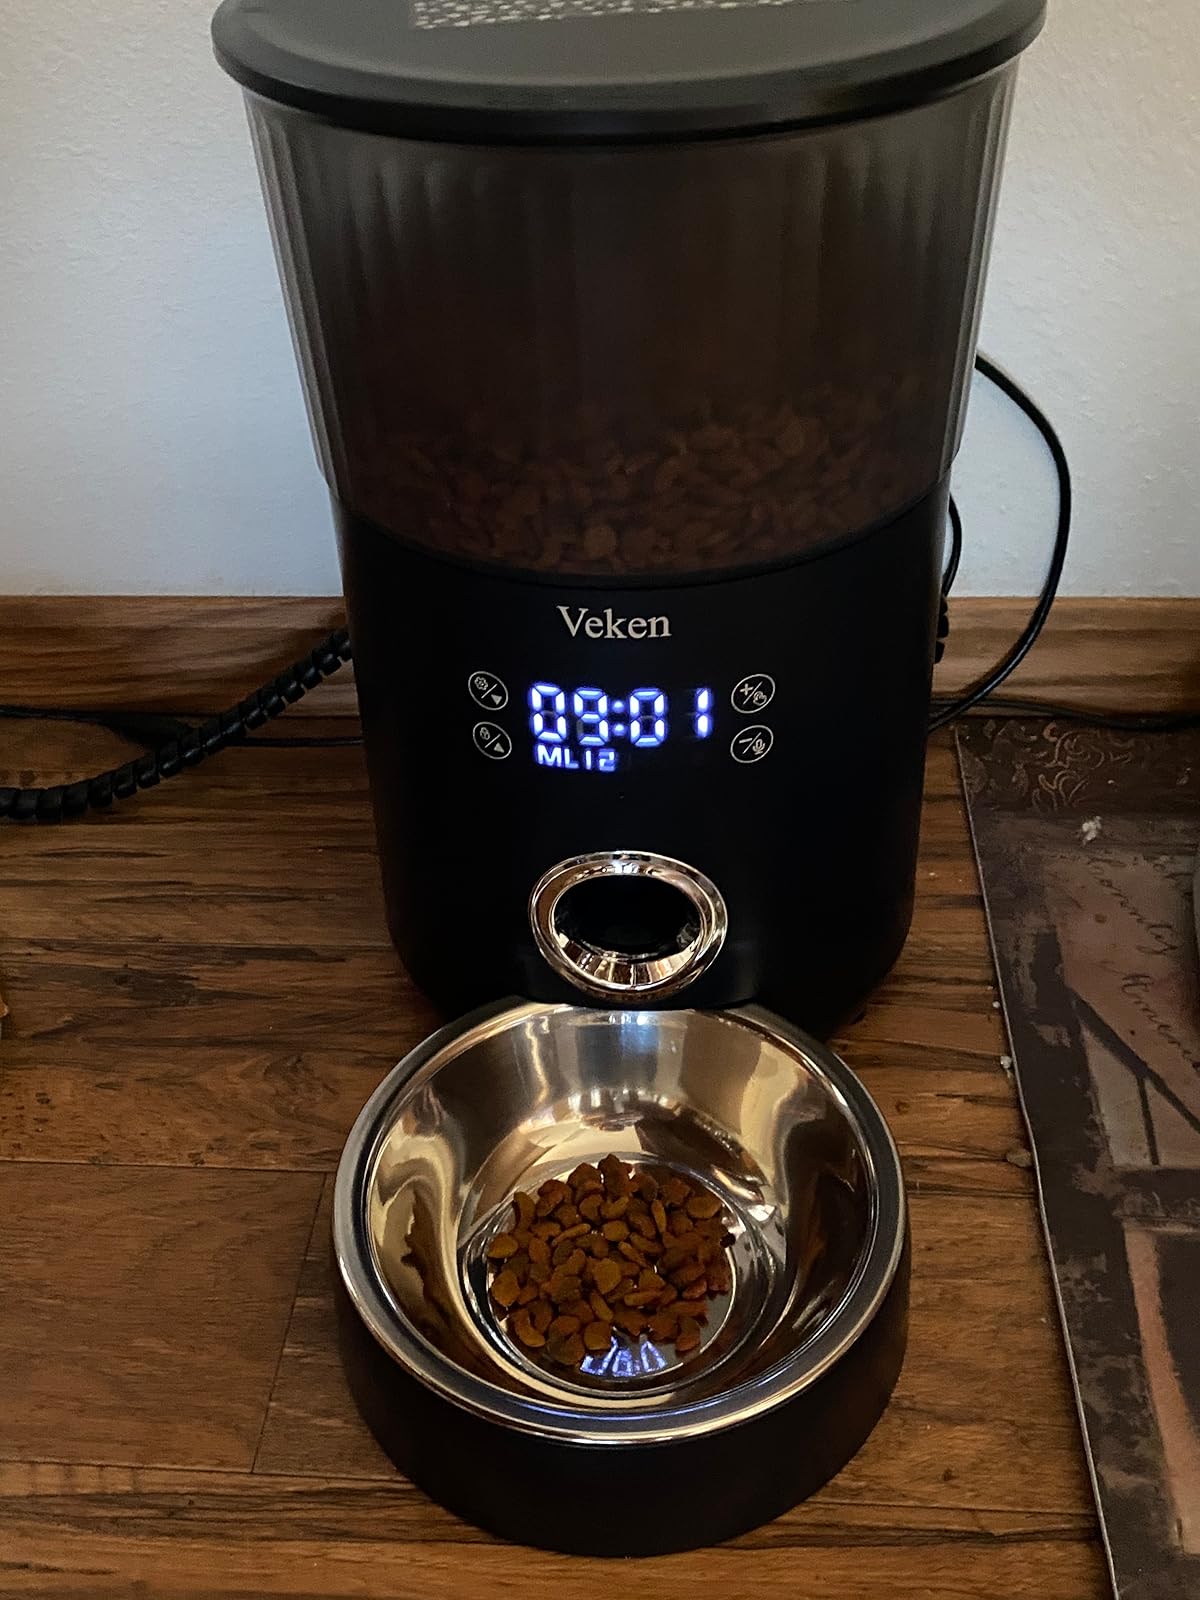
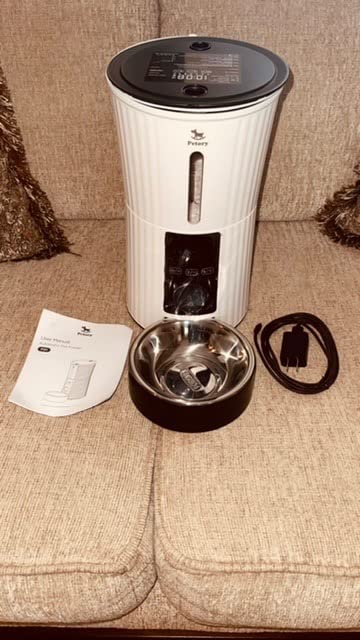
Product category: items_feeder
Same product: no